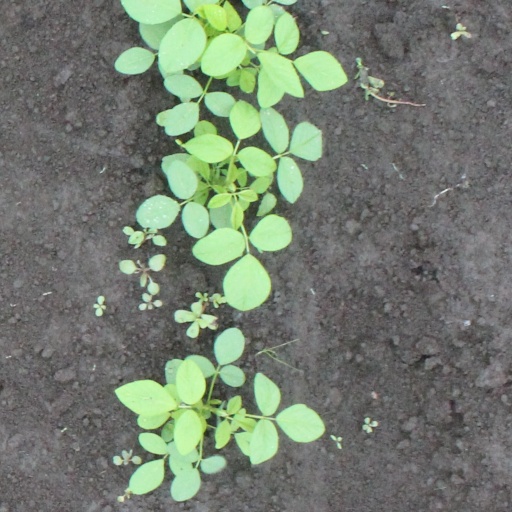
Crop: soybean